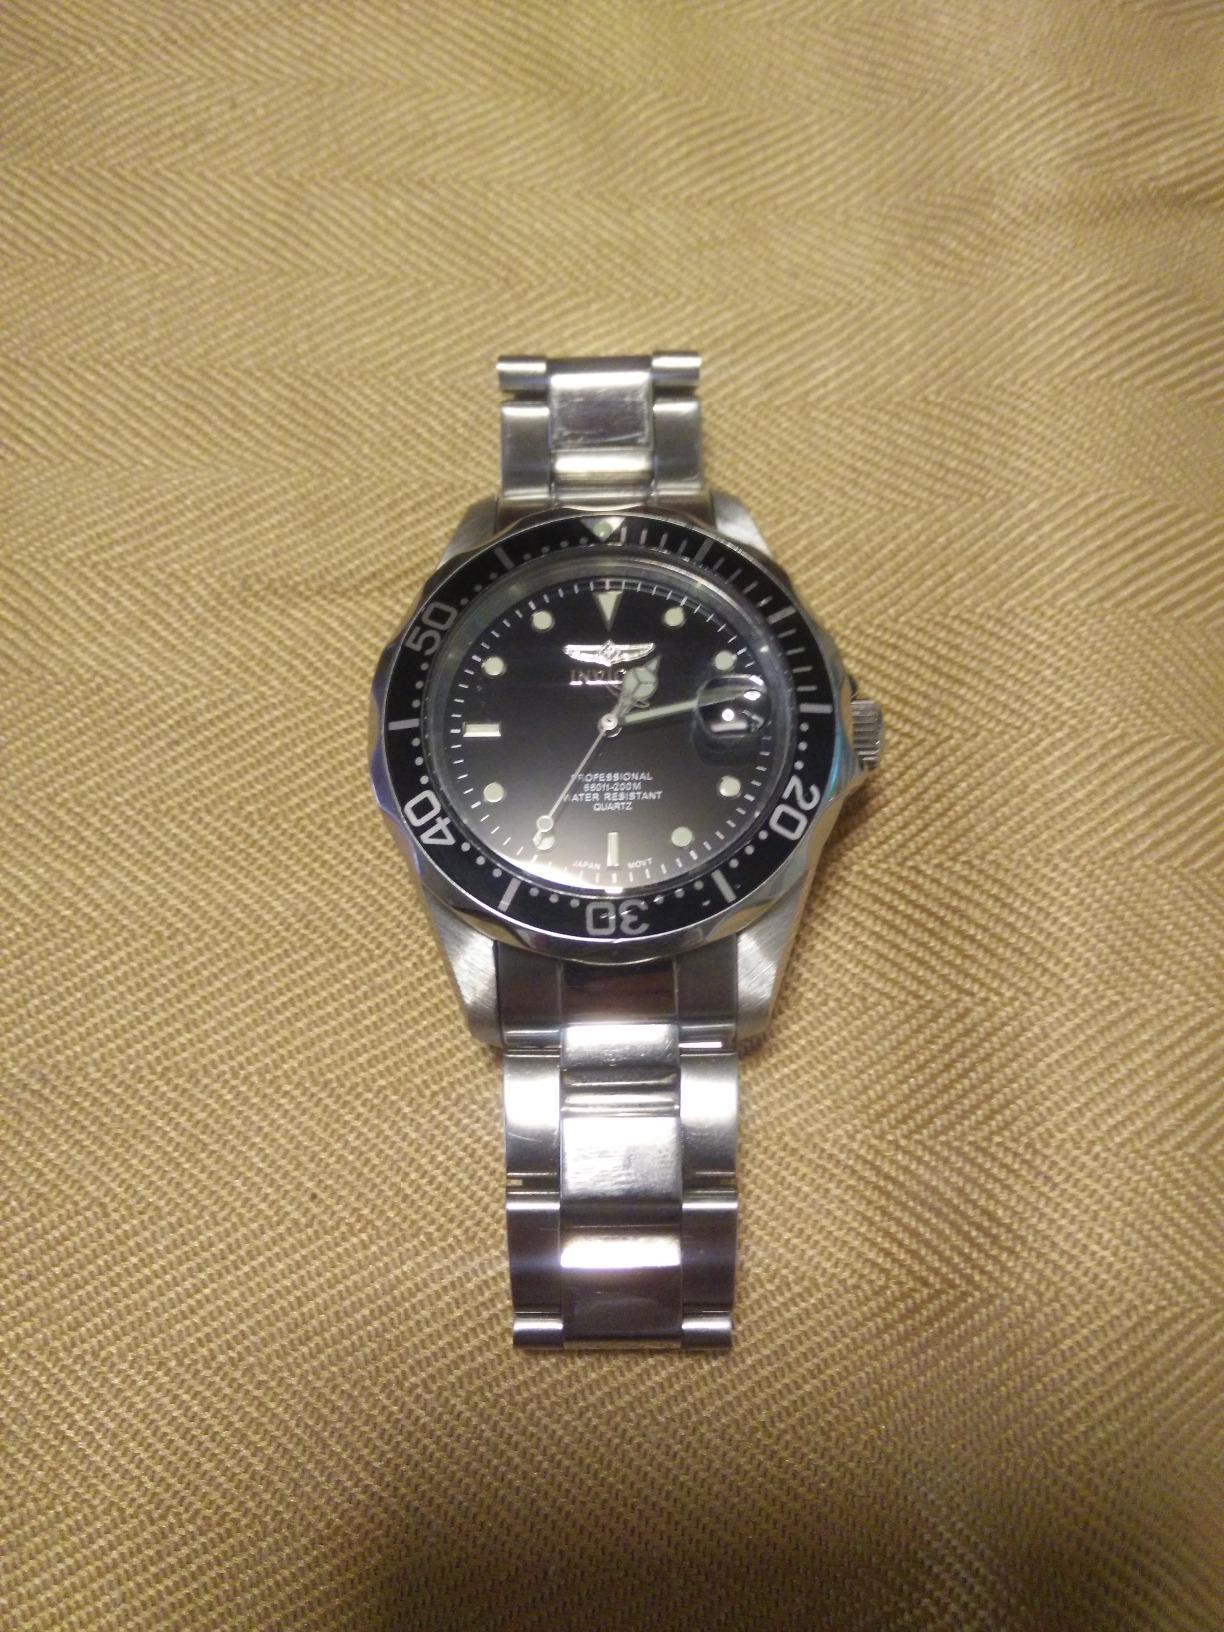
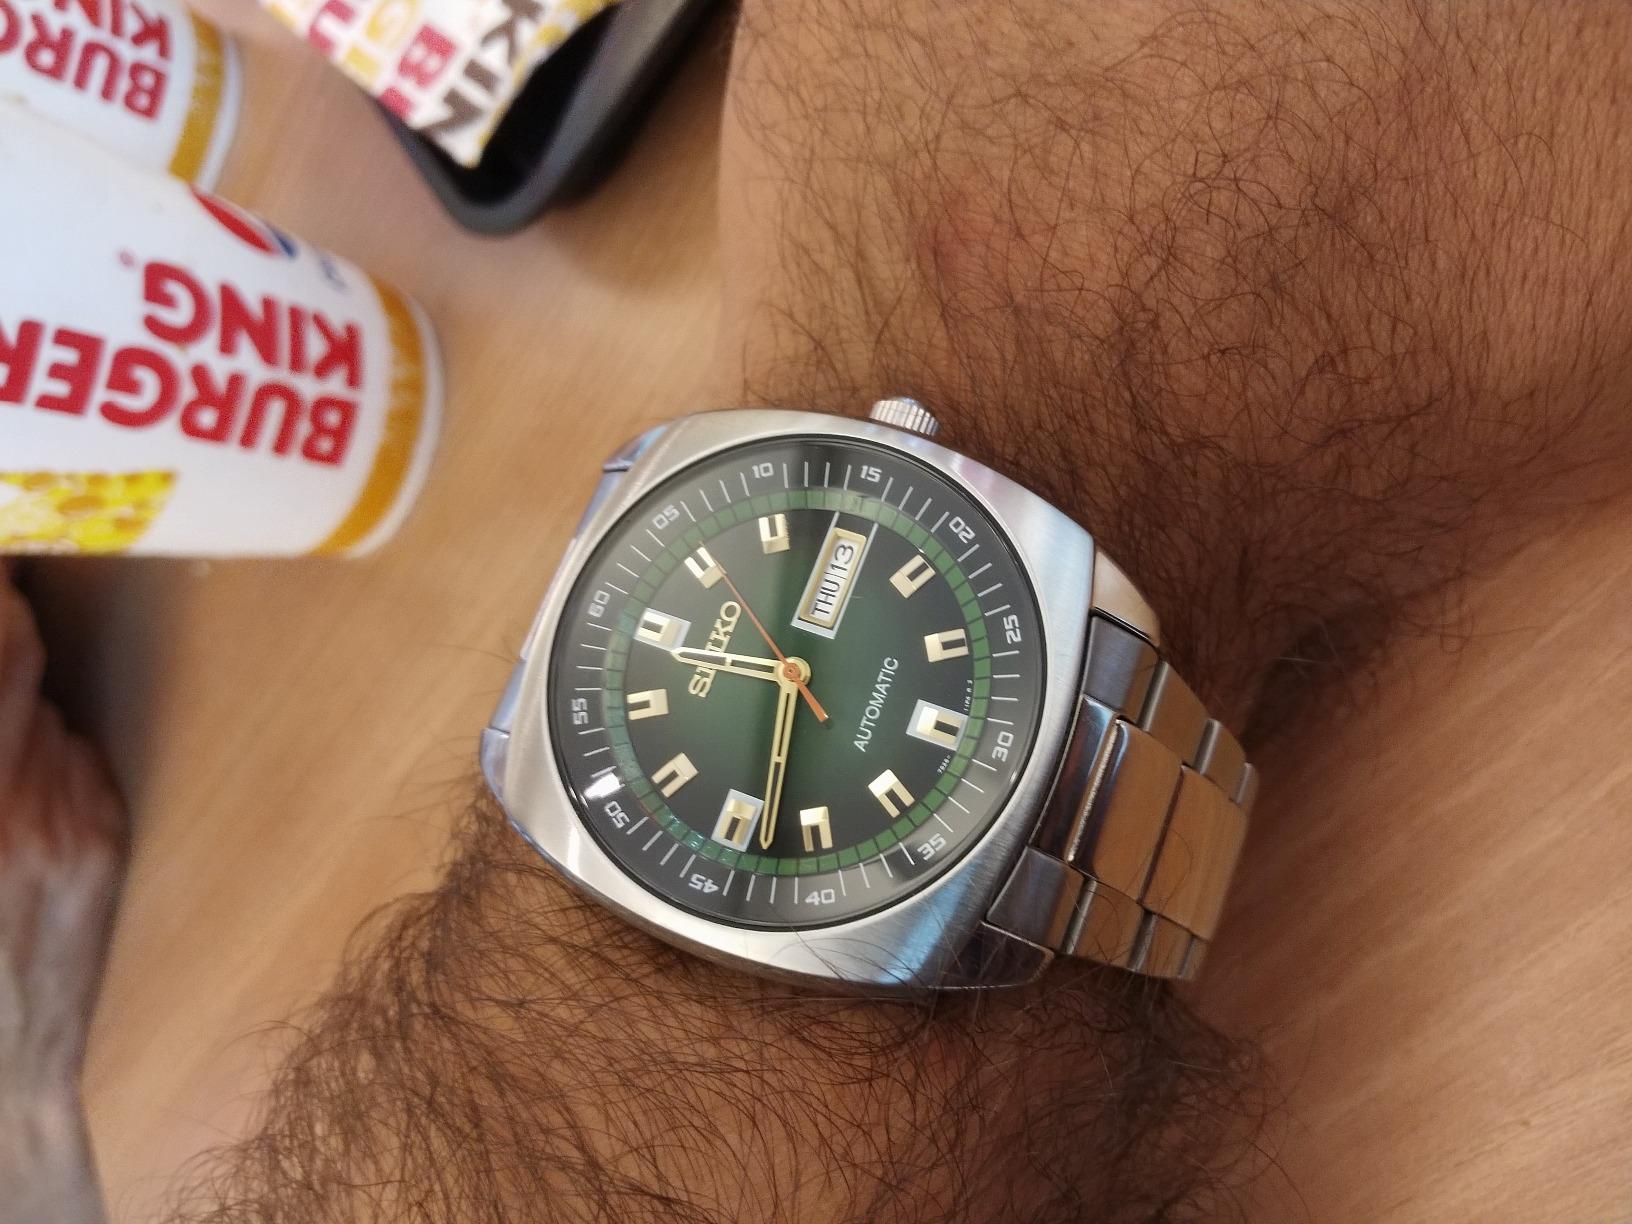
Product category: accessories_watch
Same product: no